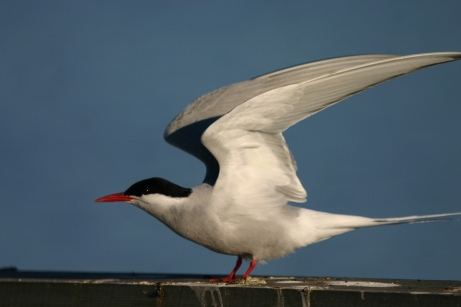
a bird with a red-orange beak and feet with black on top of the head and a white body.
this bird has mostly white plumage on its underbelly, the edge of it's wings are black, with a black narrow head and long straight beak.
this bird has a mostly white body with a black crown and covert, and pointy orange bill.
this bird has a black crown and nape while its abdomen and flank are white, and the primaries and secondaries are grey.
this bird has long wings that are completely white underneath, a black crown, and orange beak, feet, and tarsuses.
this bird is white with black and has a long, pointy beak.
this bird has wings that are grey and has a black crown
this bird has wings that are white and has a black crown
this bird has wings that are white and has a black crown
this white bird has a long pointed bright orange bill.
Species: Artic Tern